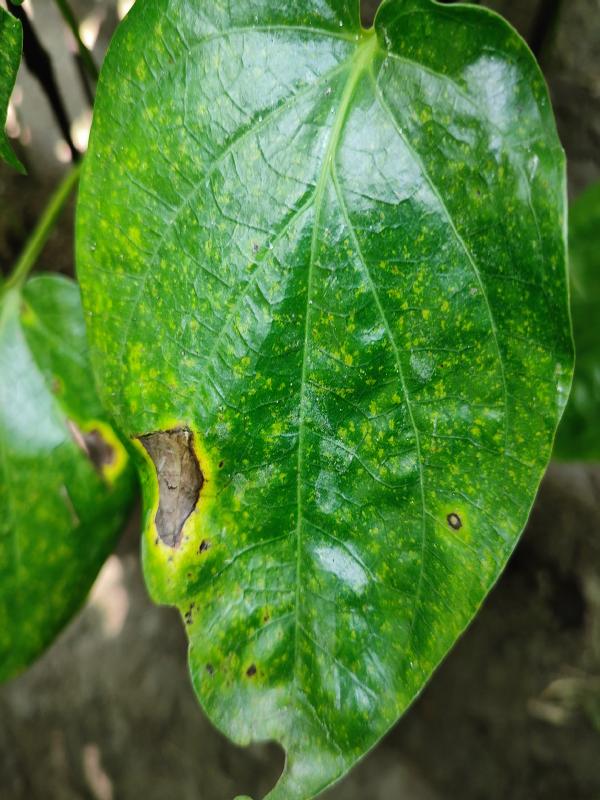
Label: Bacterial_Leaf_Disease